Brendan Boyle

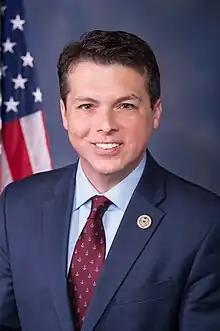
Official Portrait, 2018

Brendan Francis Boyle (born 6 February 1977) is a Democratic Party member of the United States House of Representatives, since 2015 representing successive districts in the Philadelphia area.